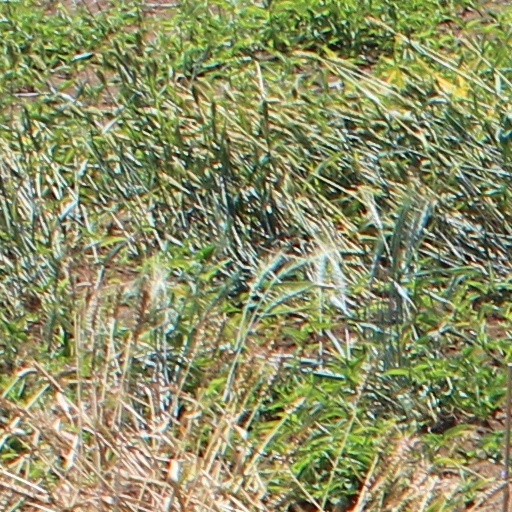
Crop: wheat